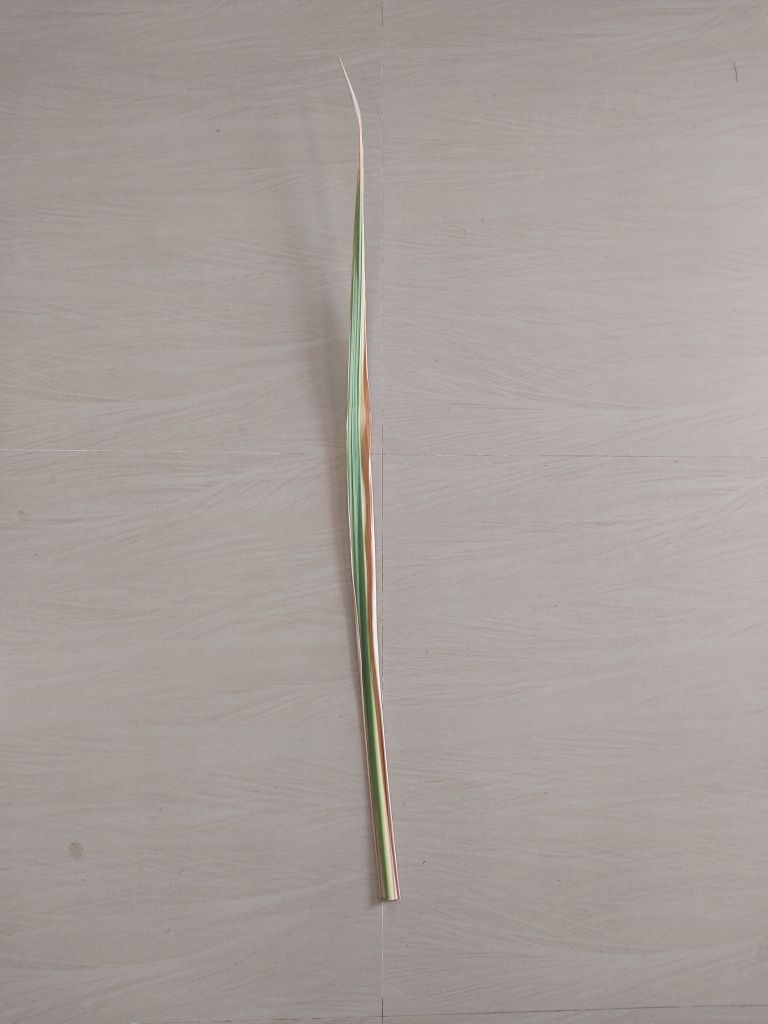
Label: Banded Chlorosis